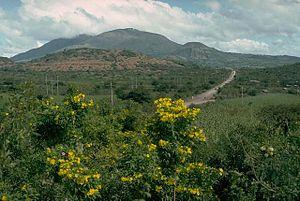
L'Ipala est un stratovolcan du Guatemala.